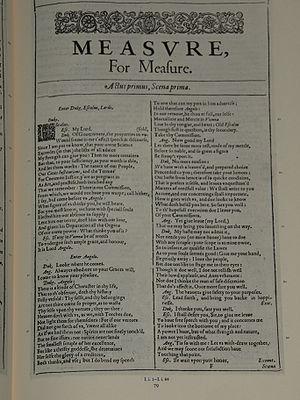
Mesure pour mesure, ou en anglais Measure for Measure, est une pièce de William Shakespeare, à l'origine classée dans le premier in-folio comme comédie.